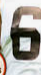
Number: 6